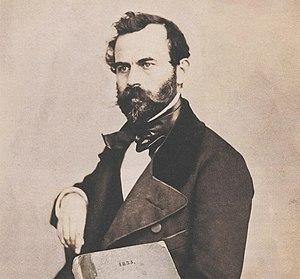
Autoportrait d'Édouard Baldus (vers 1853).
Édouard Denis Baldus, né le 5 juin 1813 à Grünebach et mort le 22 décembre 1889 à Arcueil, est un peintre et un photographe prussien naturalisé français en 1856.